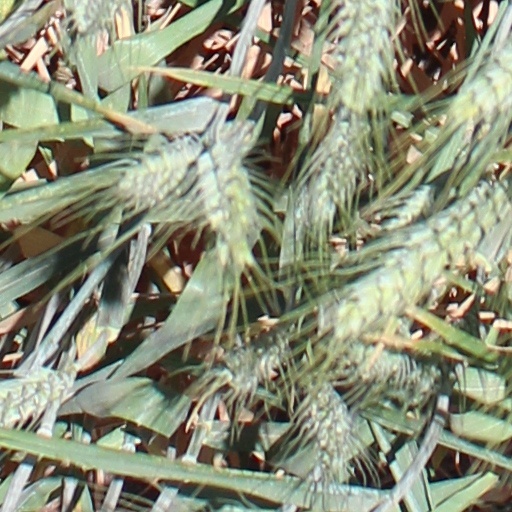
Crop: wheat